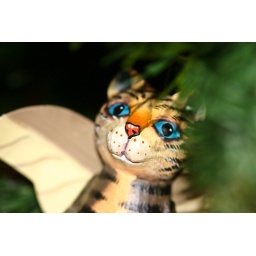
This tree protected by cats